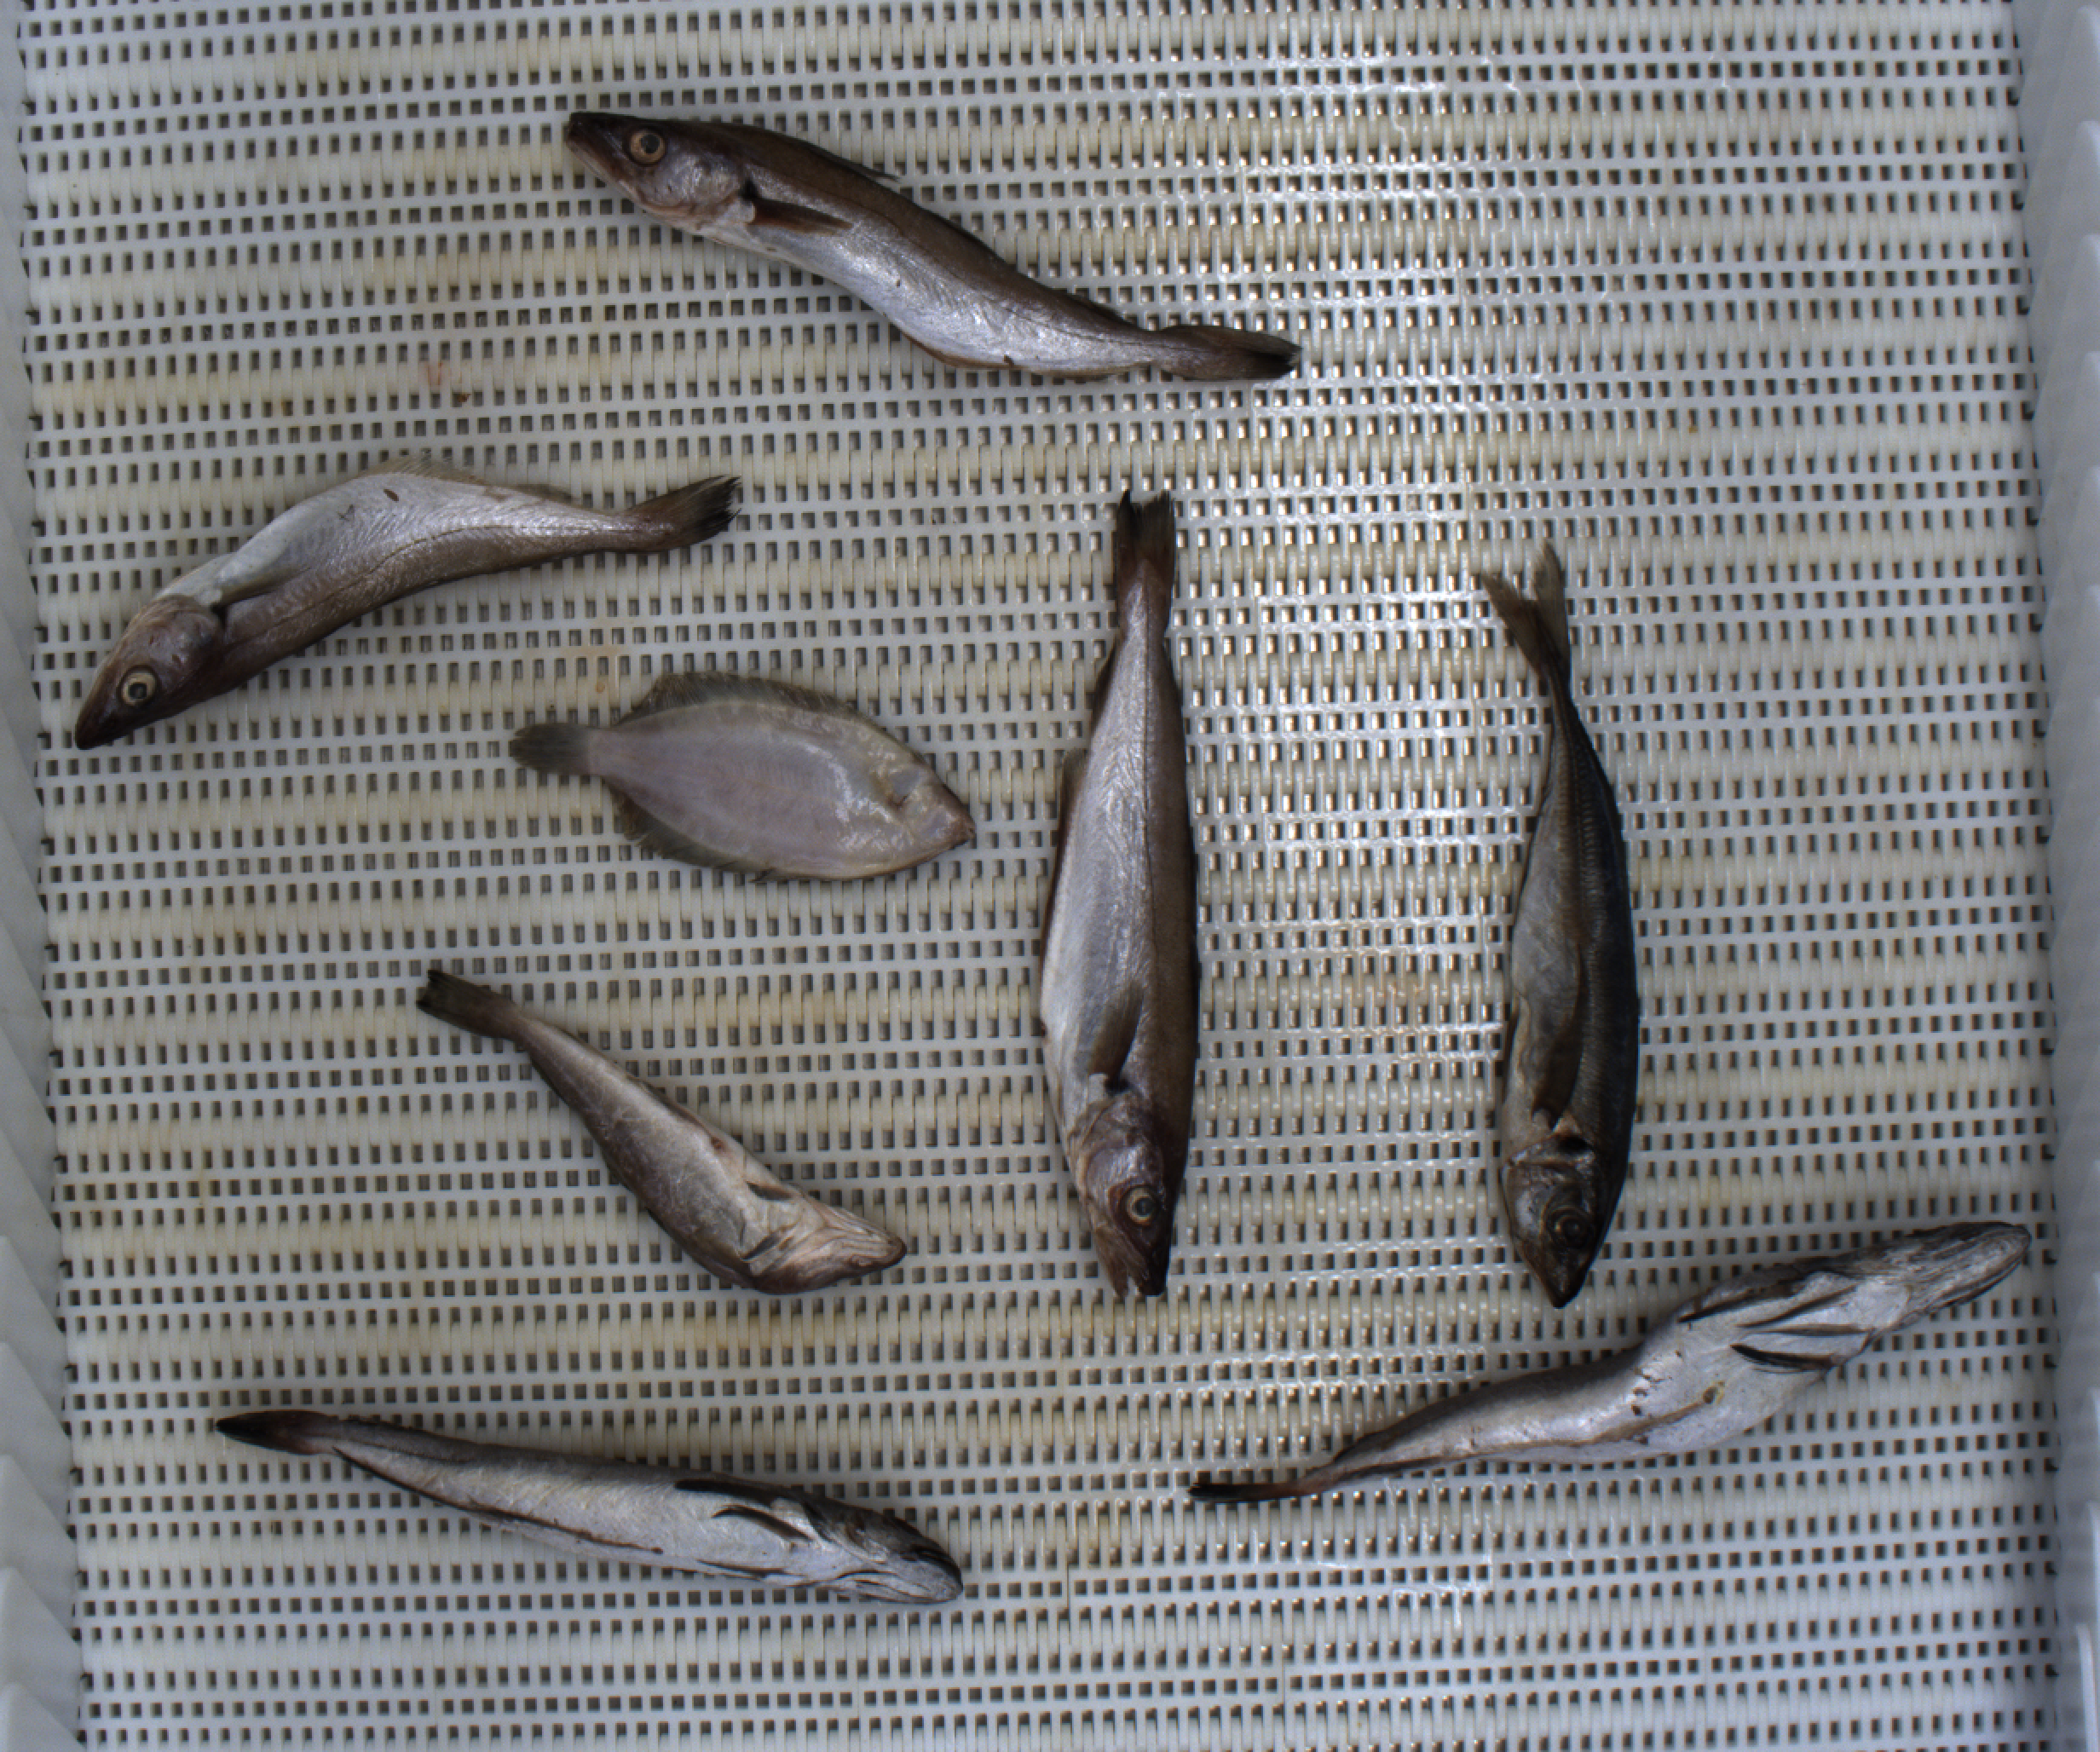
Total fish: 8
Cod: 1
Haddock: 0
Whiting: 3
Hake: 2
Horse mackerel: 1
Saithe: 0
Other: 1